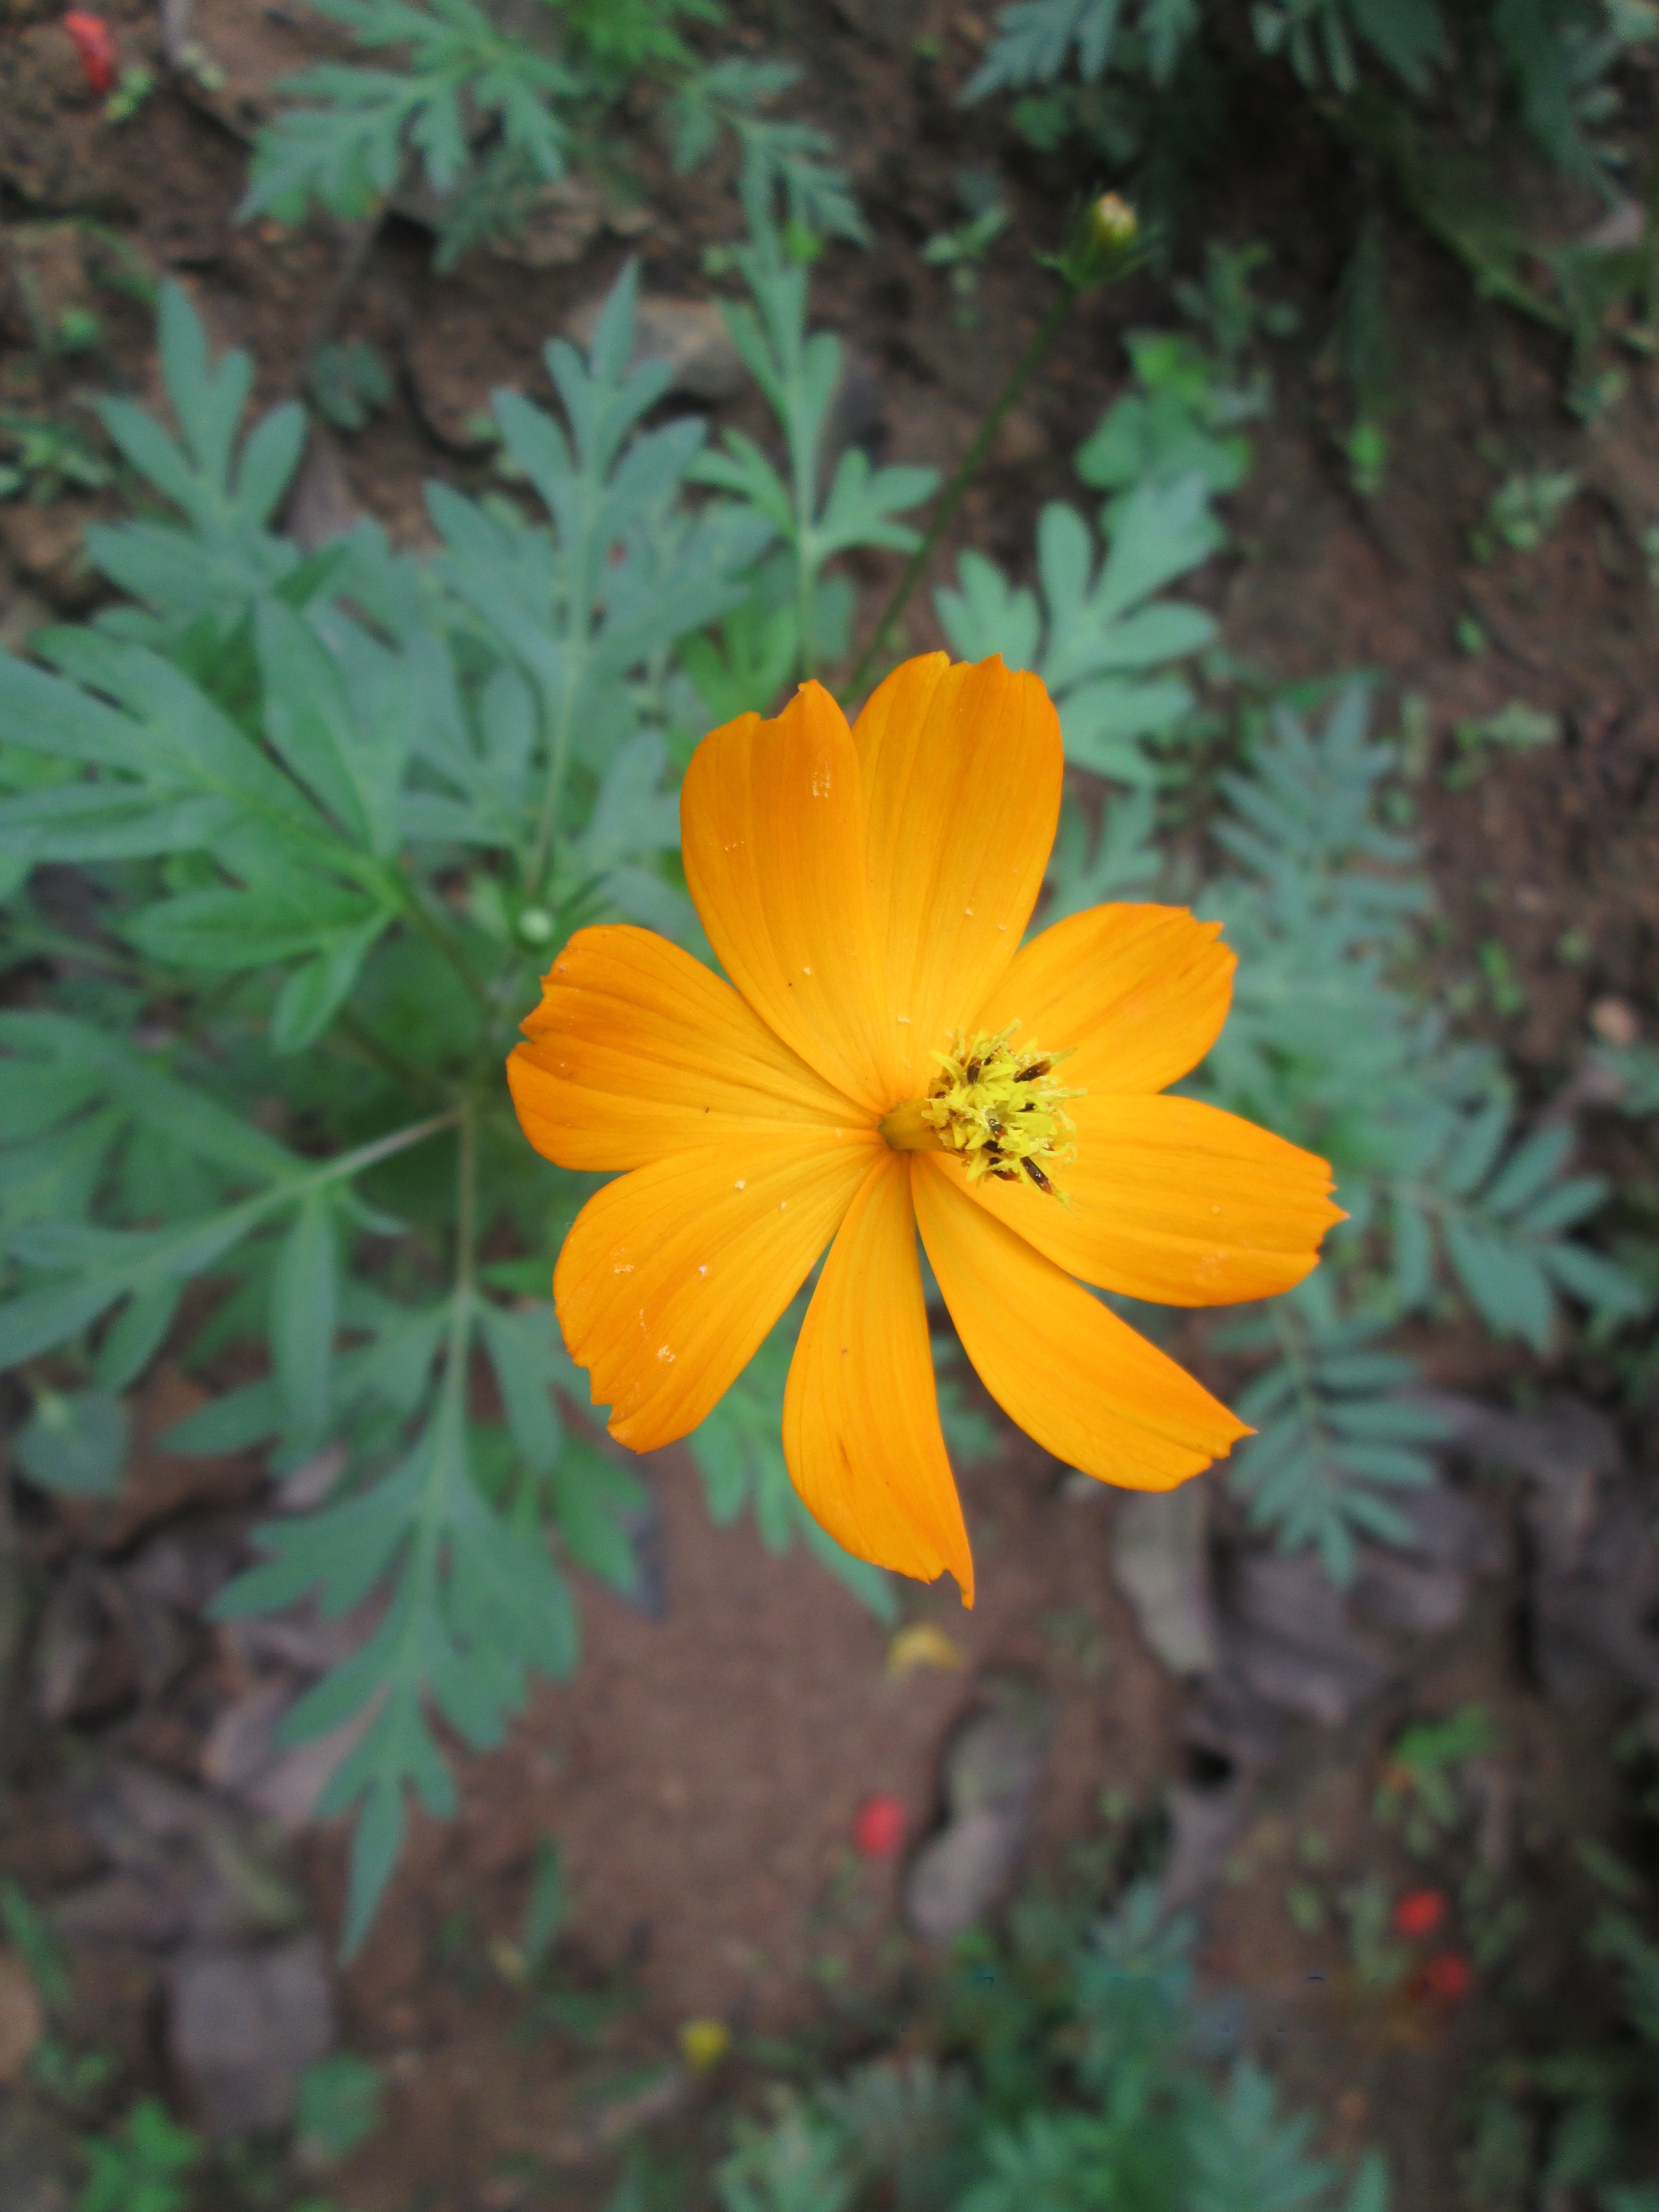
nature, plant, leaf, flower, petal, botany, yellow, flora, wildflower, flowering plant, annual plant, land plant